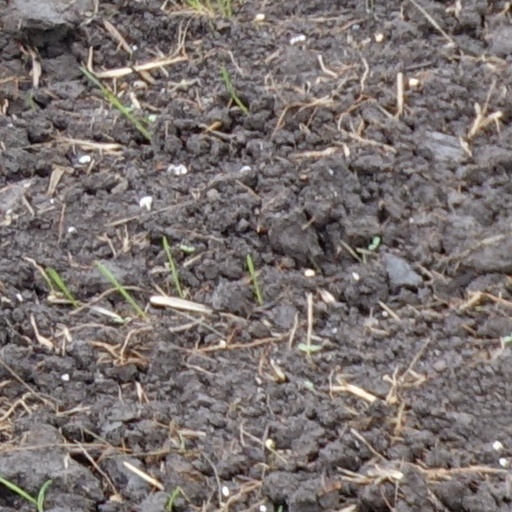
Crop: wheat